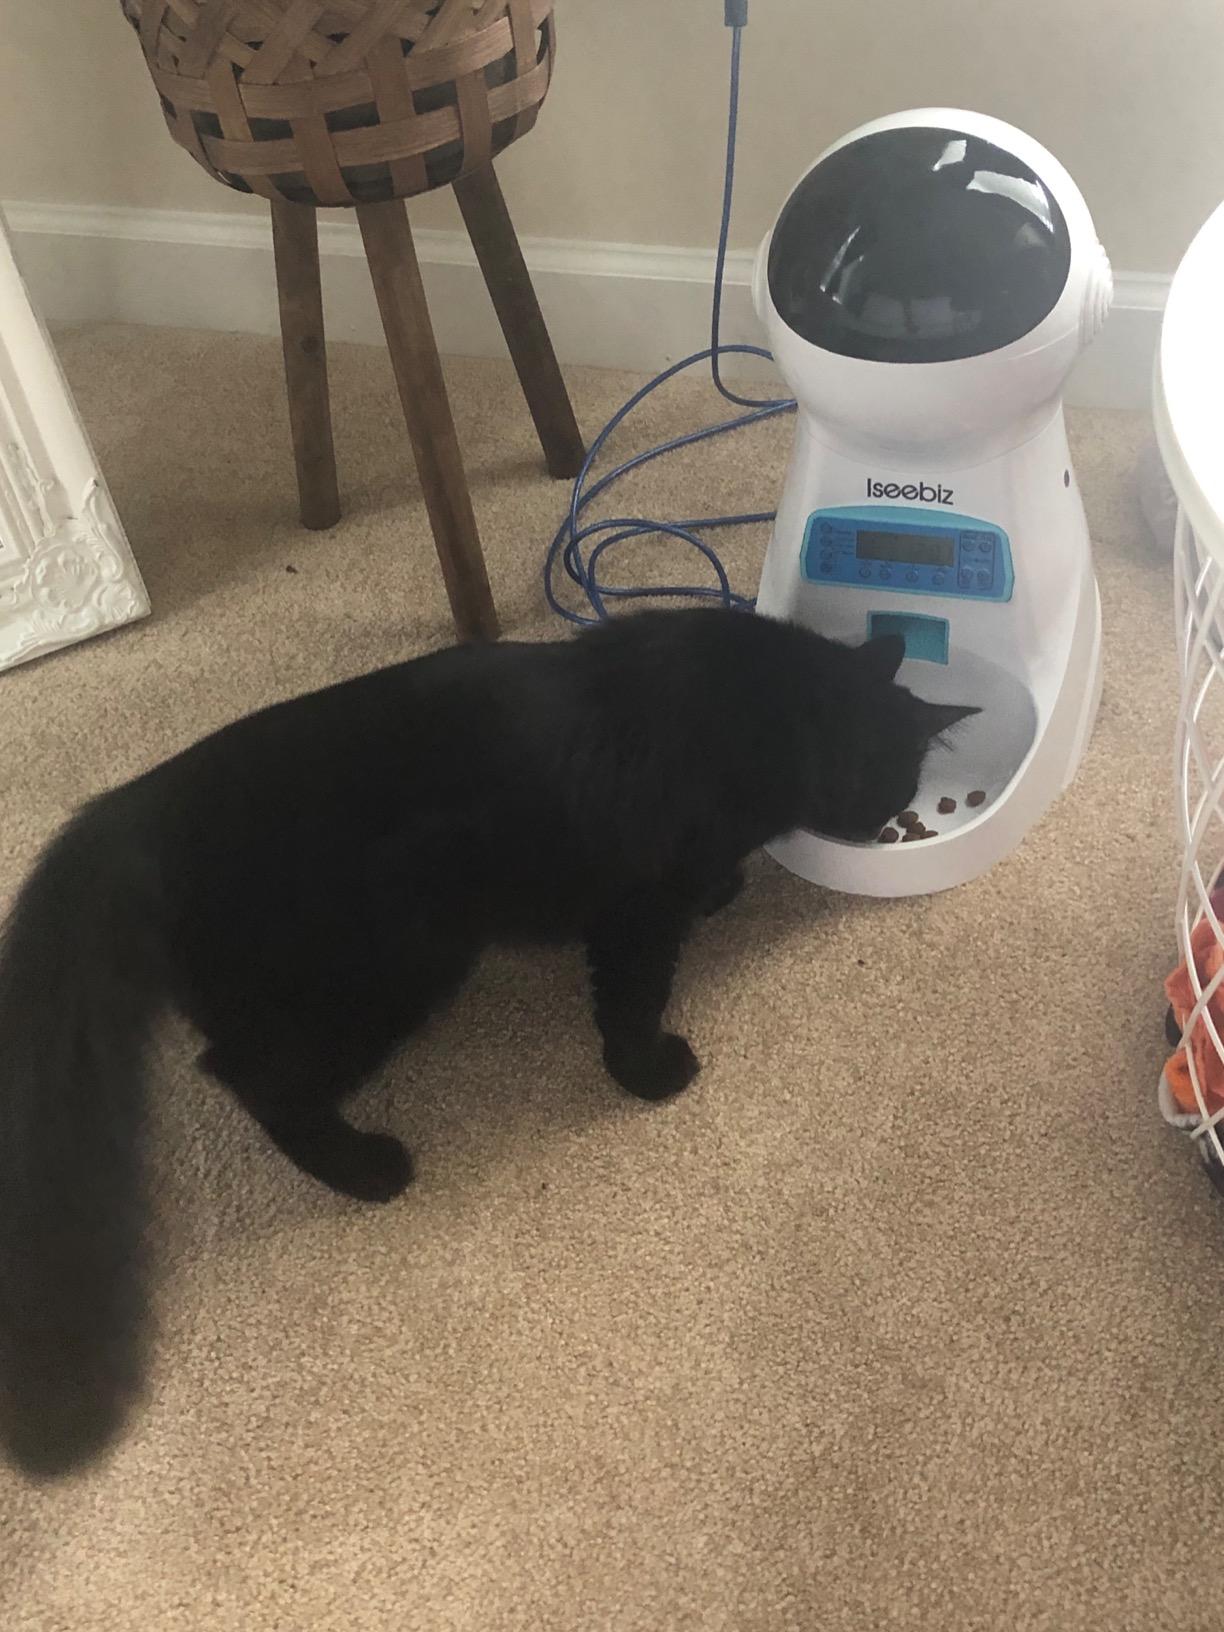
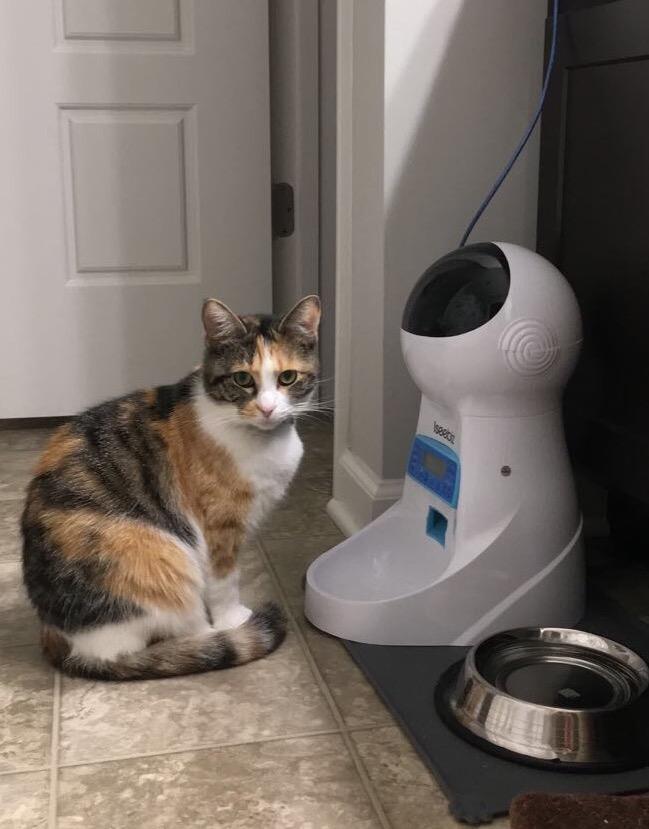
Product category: items_feeder
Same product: yes